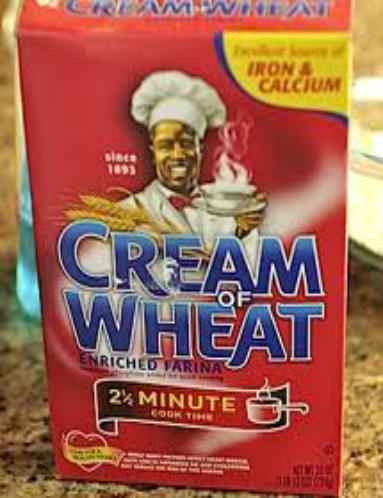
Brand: Cream of Wheat
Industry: Food